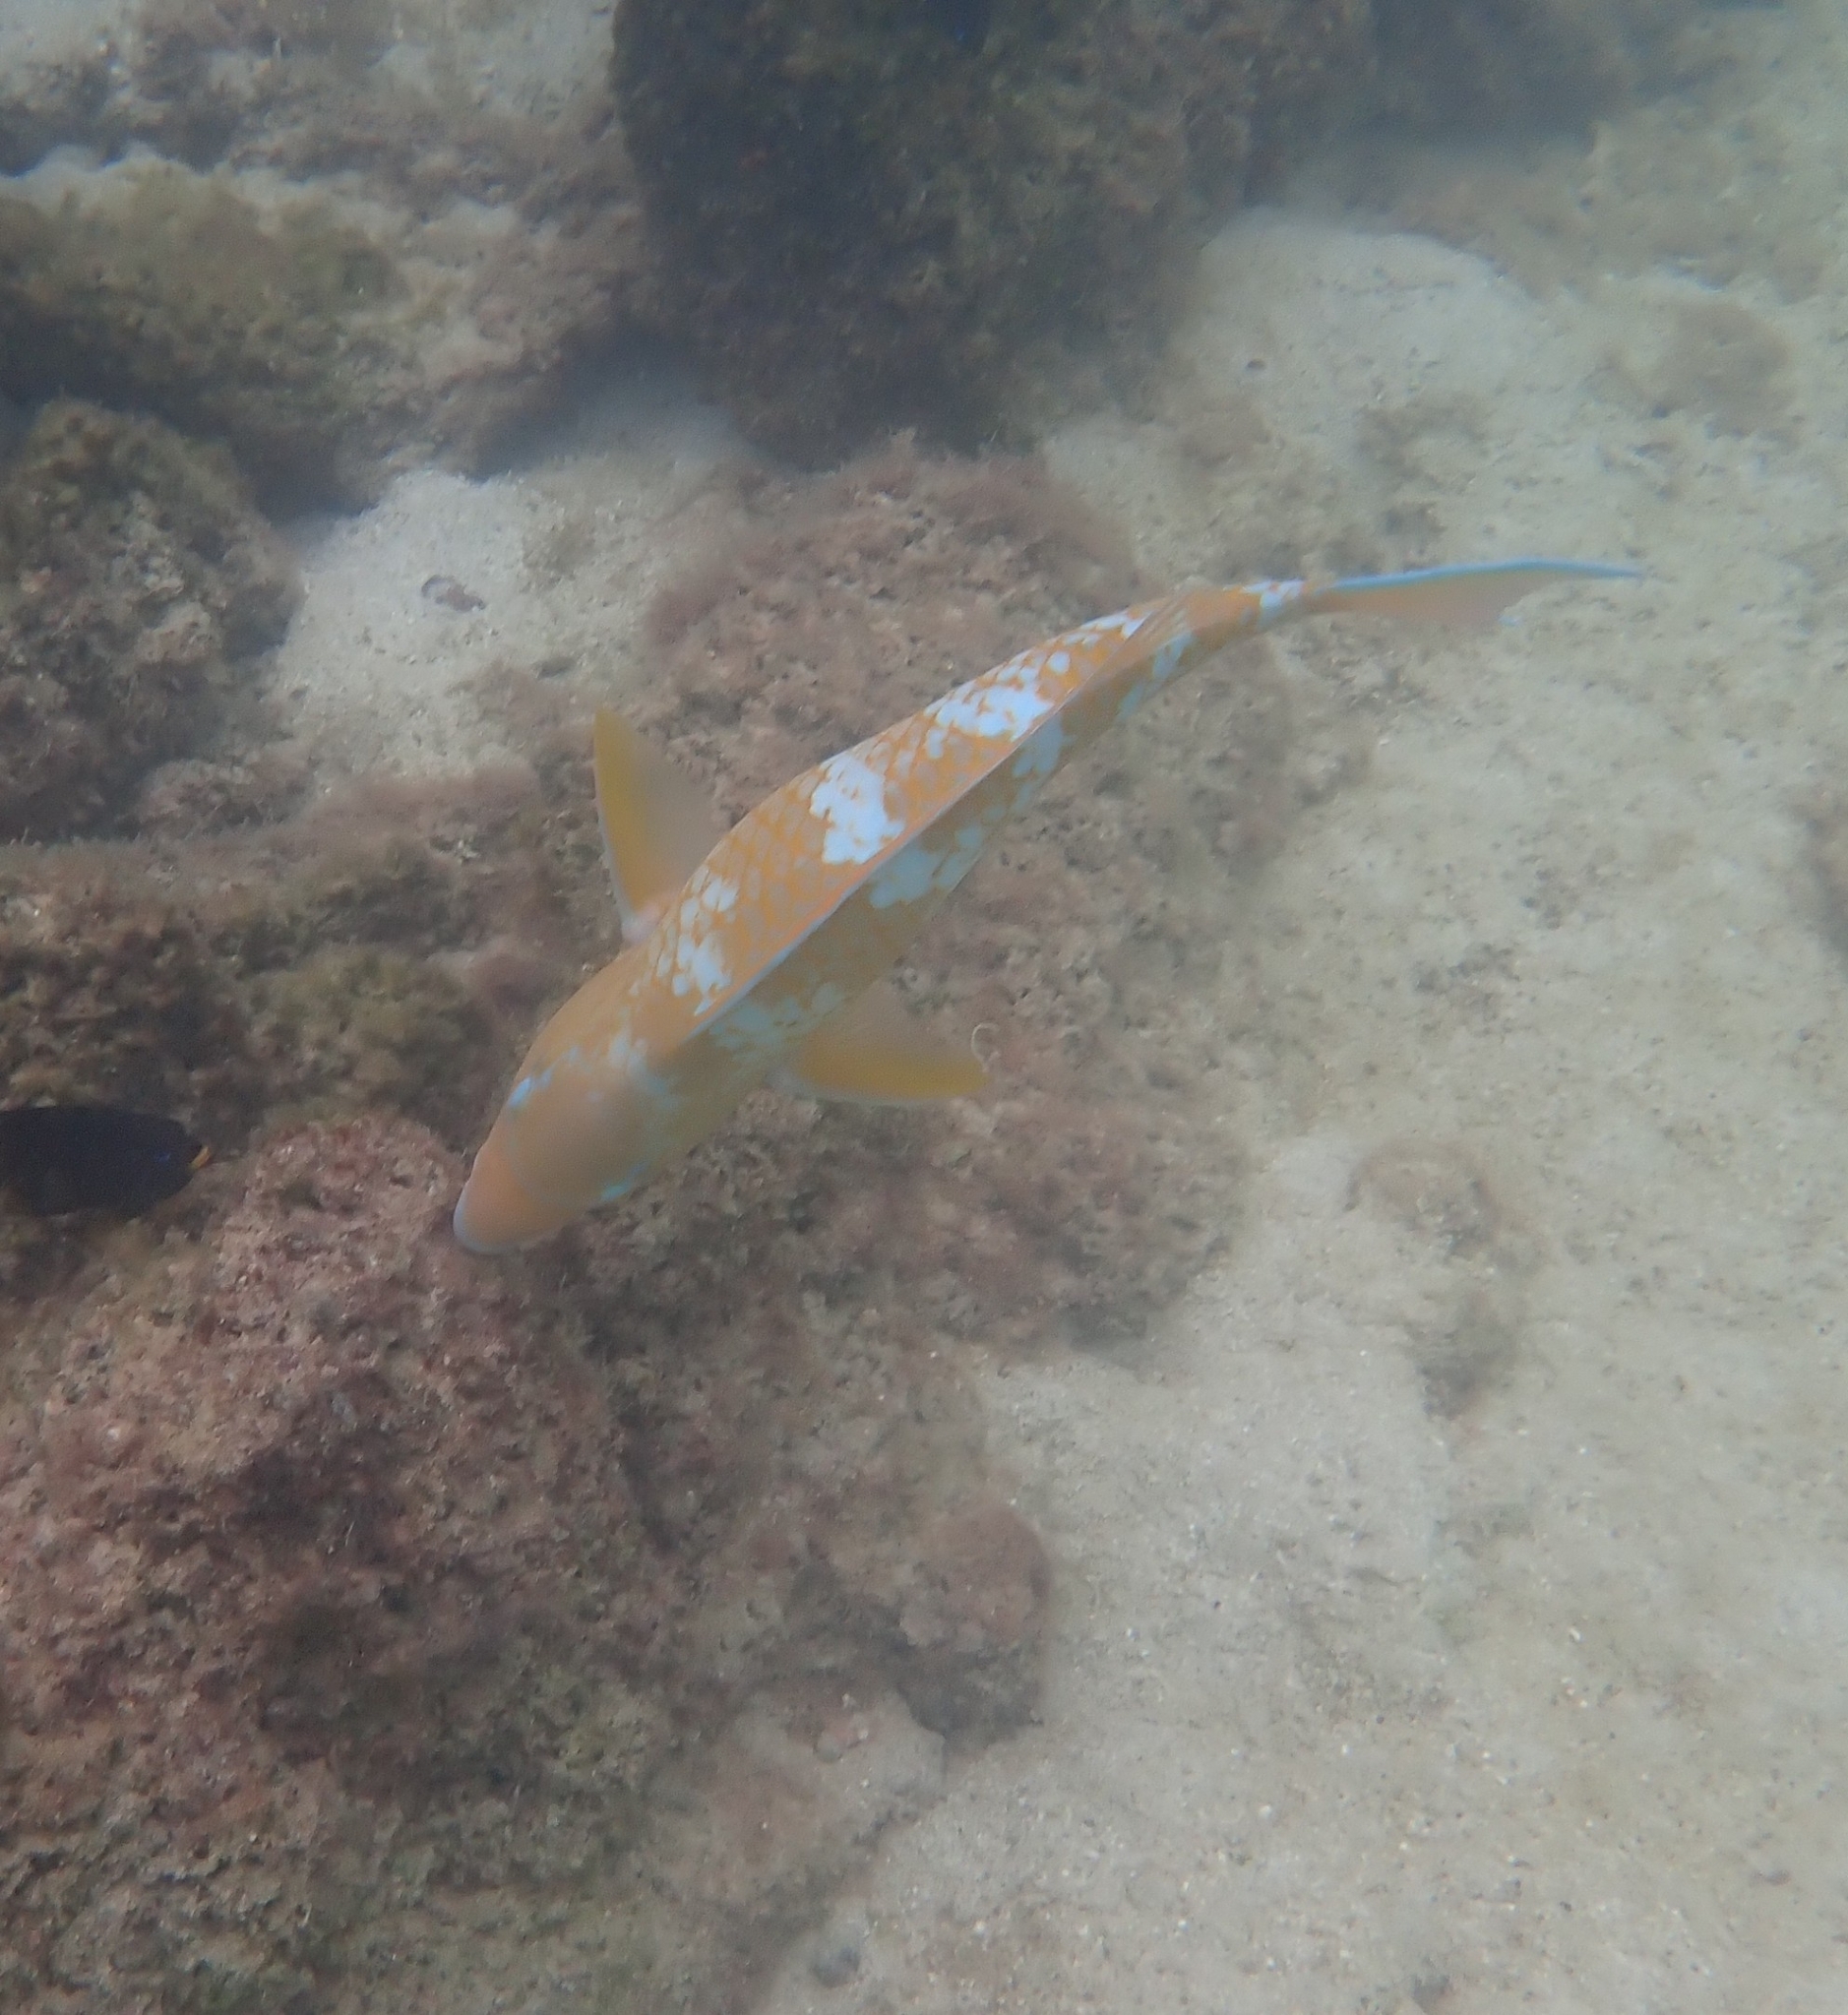
Scarus ghobban (Blue-barred Parrotfish)